Williams FW06

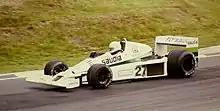
Alan Jones driving the FW06 at the 1978 British Grand Prix

With major sponsorship secured from Saudi Arabian Airlines and TAG, the FW06 first took to the racetrack in the 1978 Argentine Grand Prix in the hands of Alan Jones, and a single car competed in all 16 rounds of the World Championship that season, finishing in the points 3 times including a second place at Watkins Glen, equalling Williams best result at the 1975 German Grand Prix. An excellent drive by Jones at Long Beach was unrewarded. While running second the car developed mechanical trouble and fell back. Jones liked the car, stating that it was pleasant to drive and was very drivable compared to previous machinery he had been given, and felt it was one of the best non ground effect cars that season. The higher budget afforded by the sponsorship deal allowed Patrick Head to continually develop the FW06 throughout the year. Williams finished ninth in the constructors' championship in 1978, matching the best performance by the team in its first incarnation achieved in 1975.